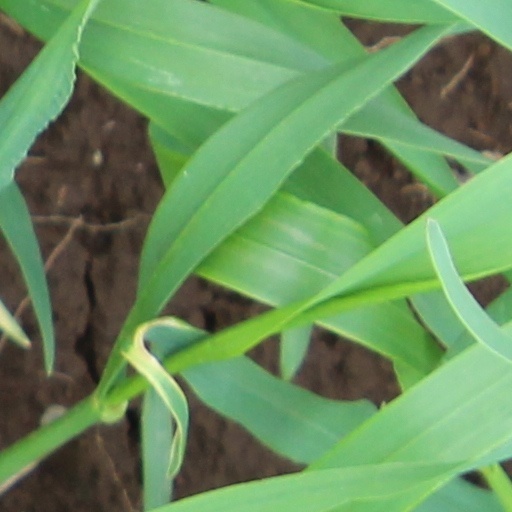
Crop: wheat